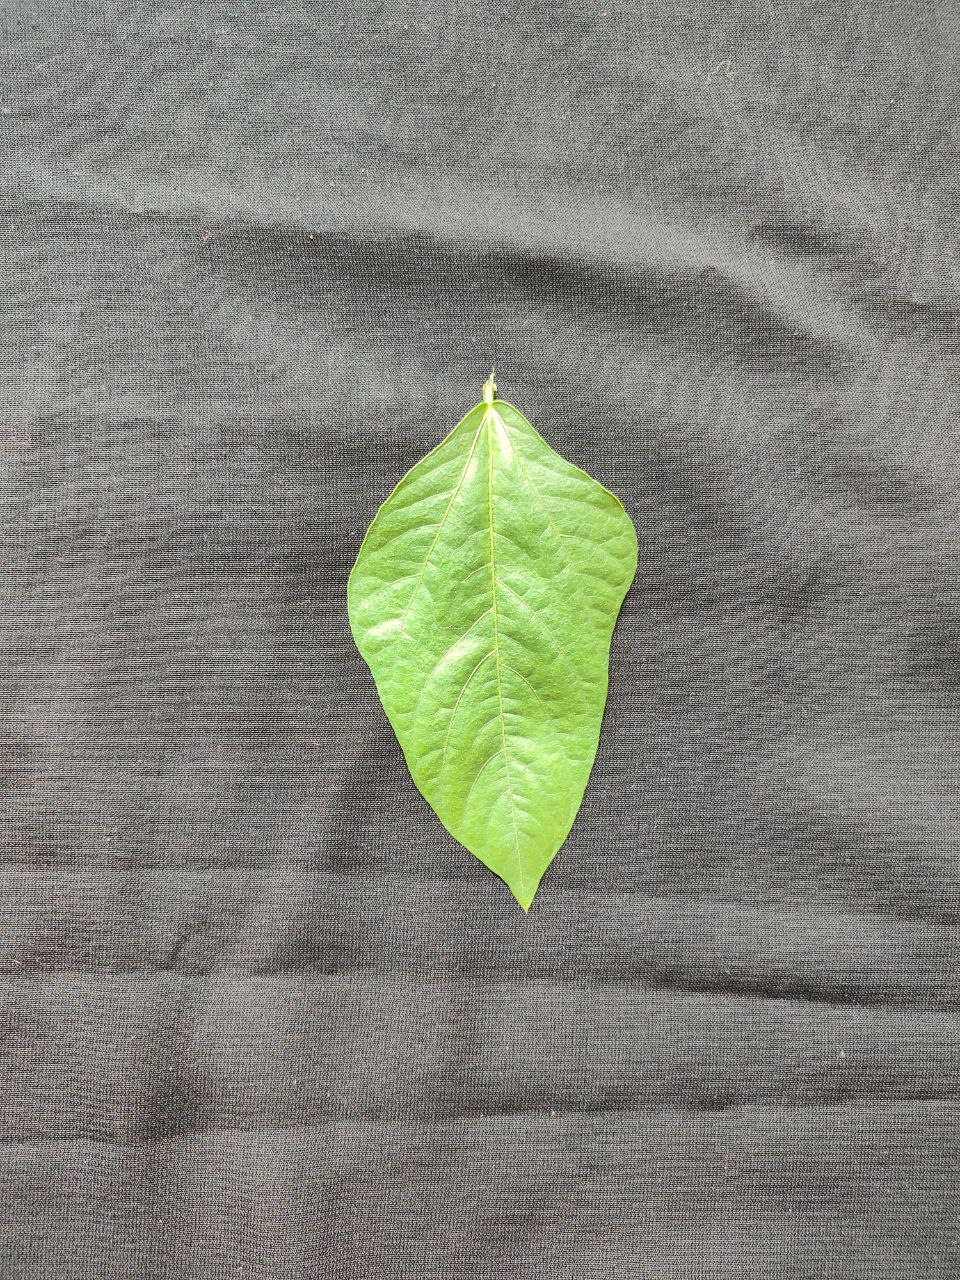
Crop: cowpea
Leaf condition: Fresh Leaf